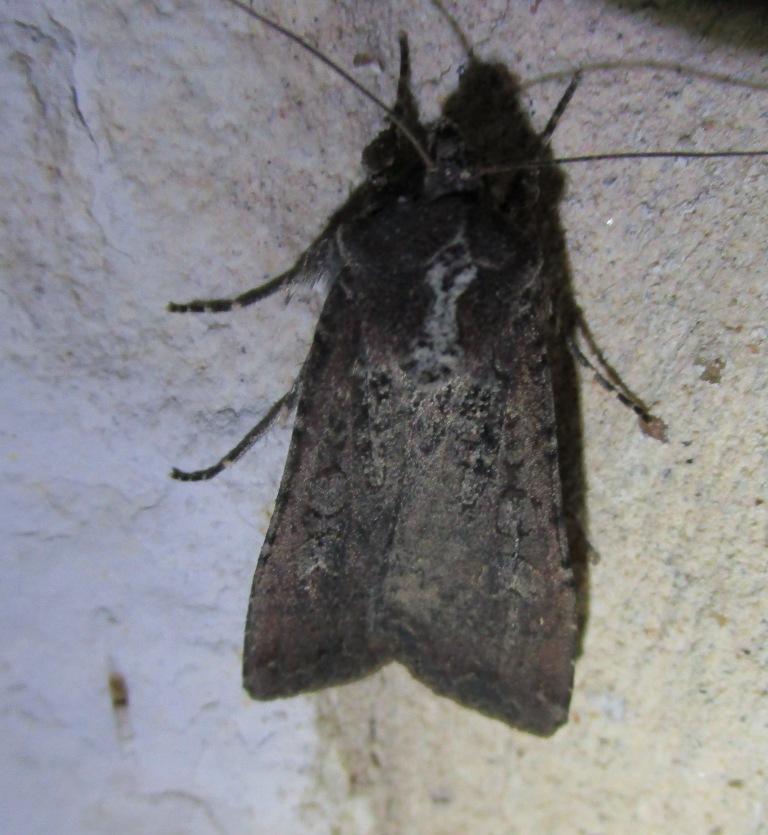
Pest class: cutworms